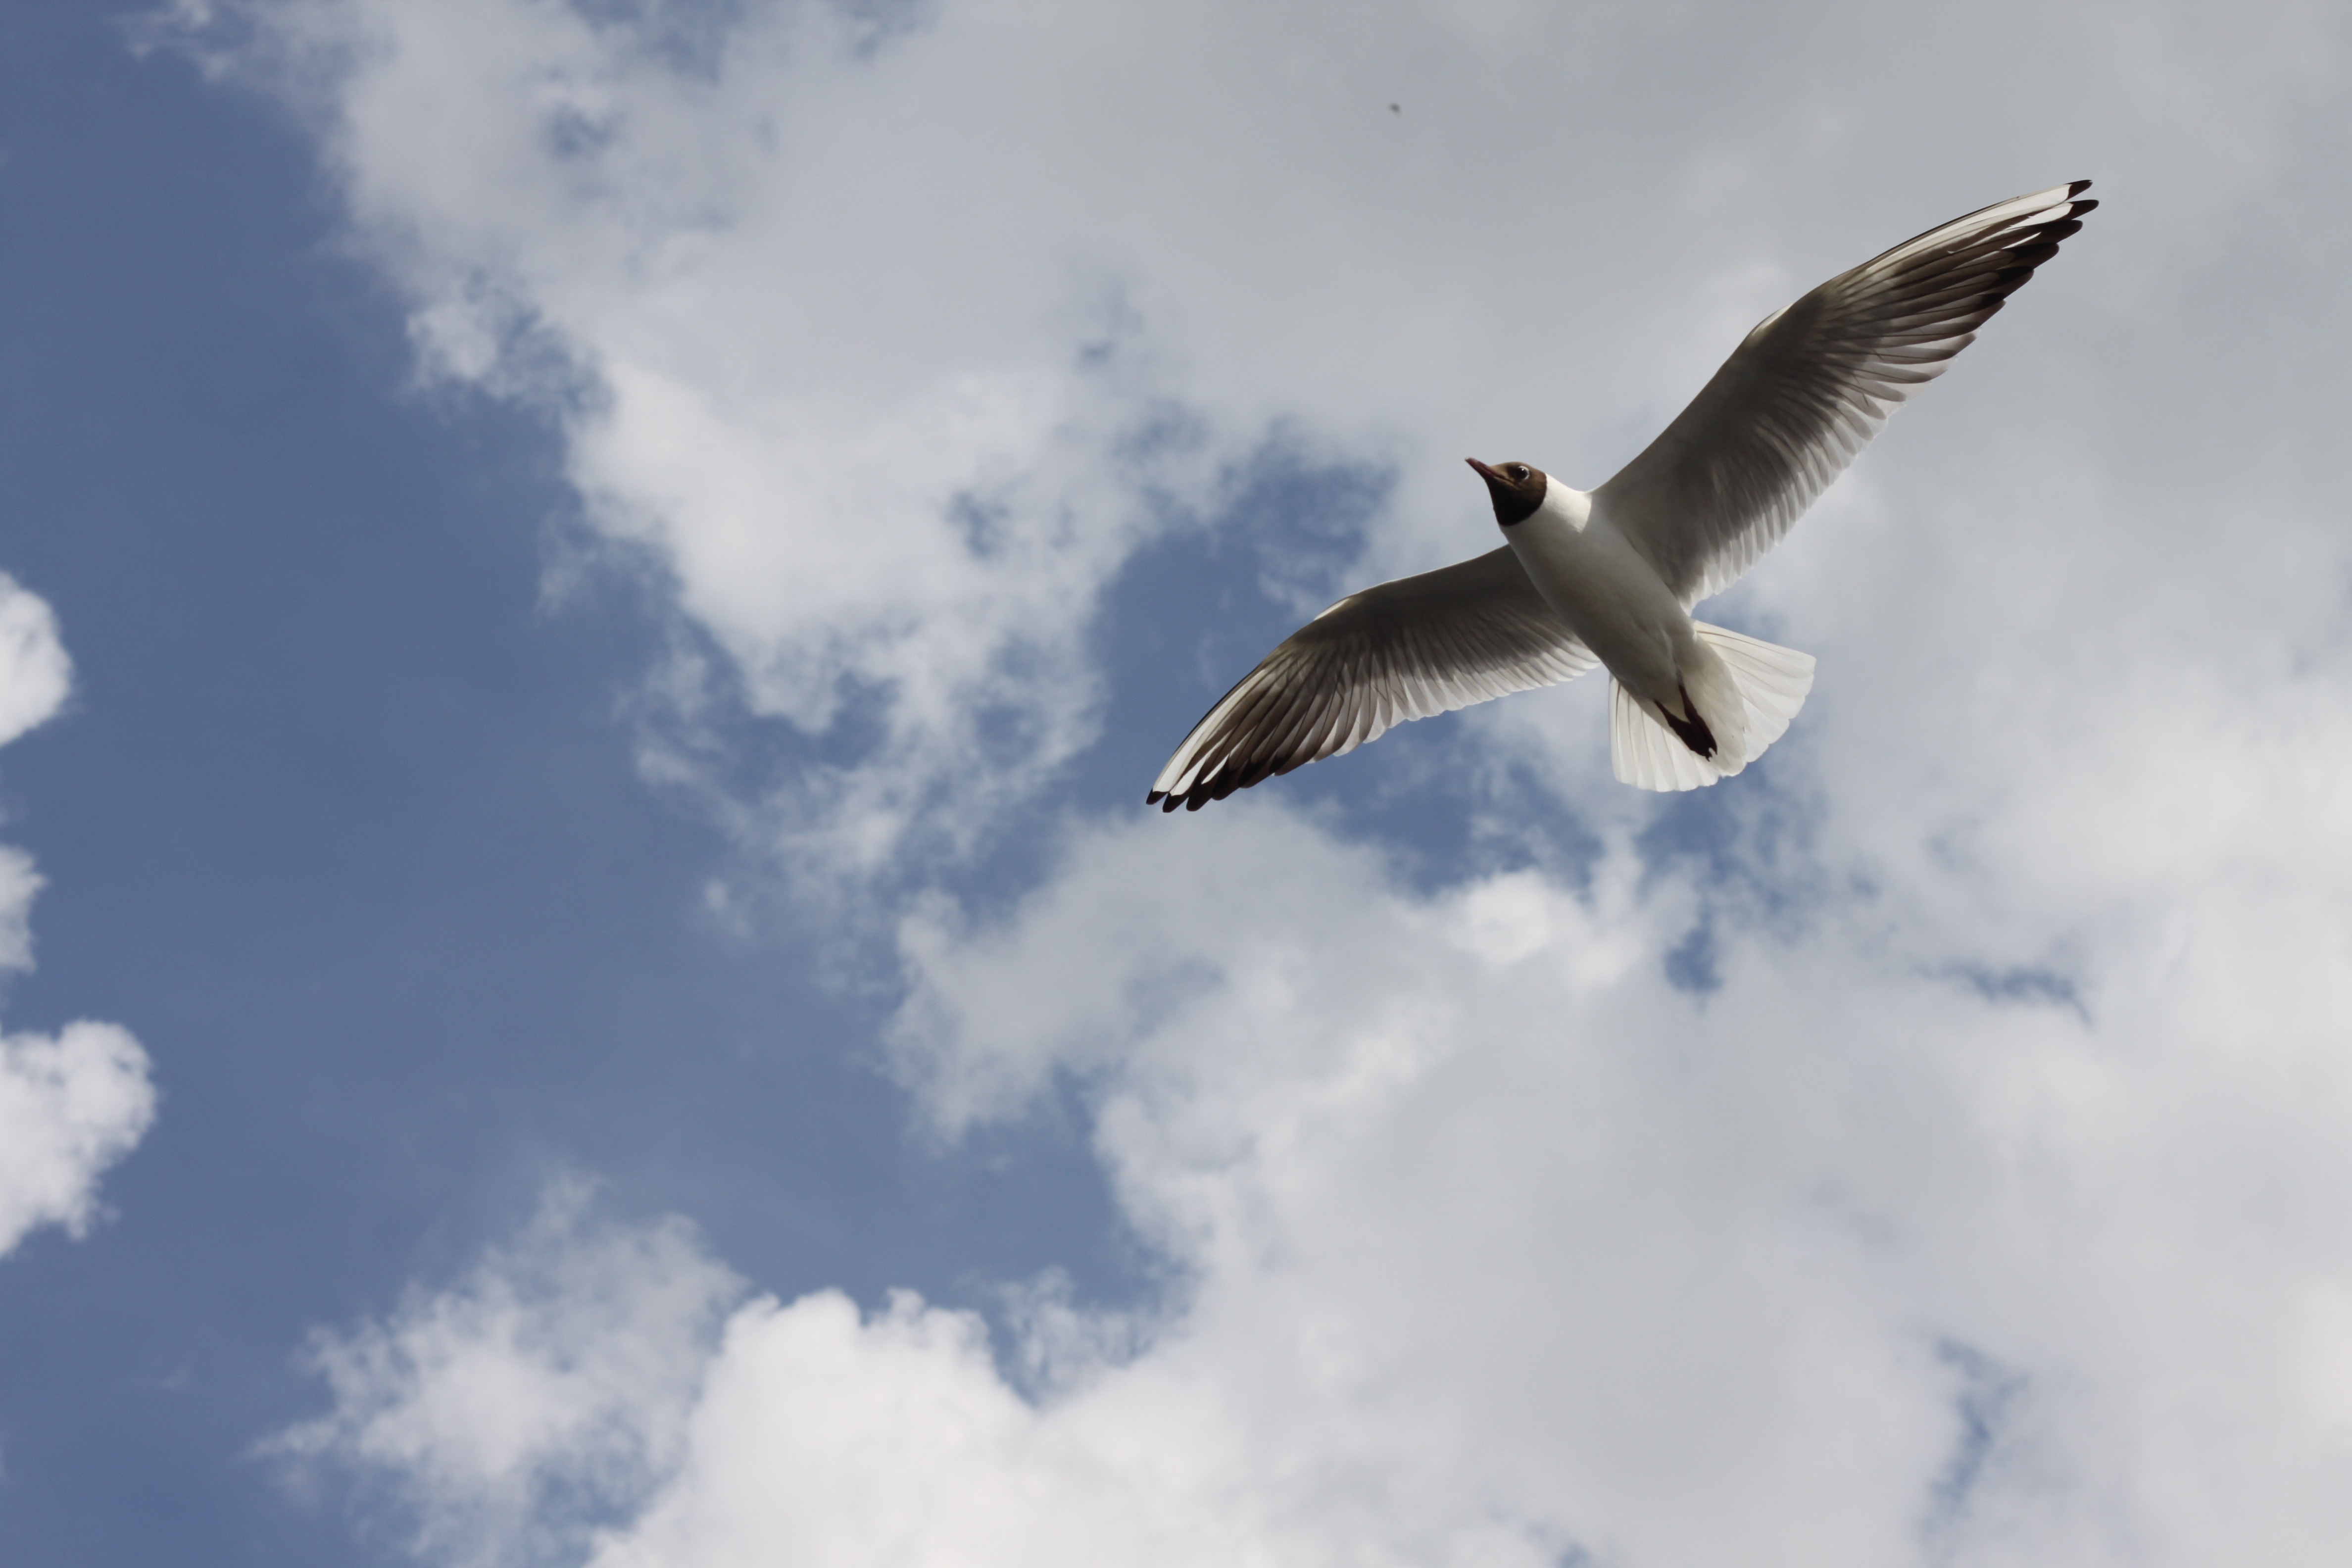
bird, wing, cloud, sky, seabird, seagull, gull, flight, clouds, vertebrate, volga, charadriiformes, atmosphere of earth